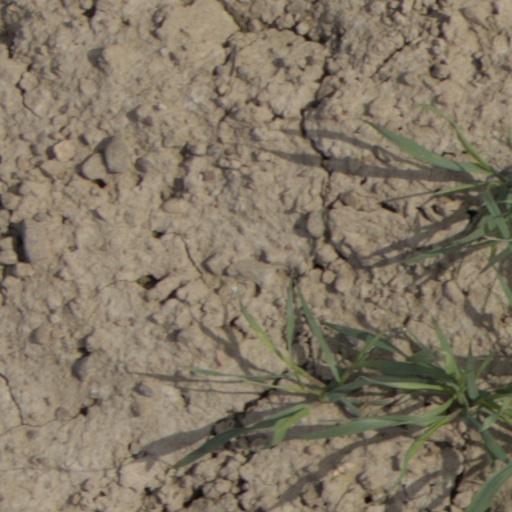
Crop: wheat